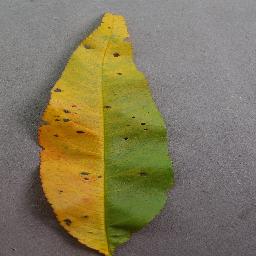
Label: Peach___Bacterial_spot